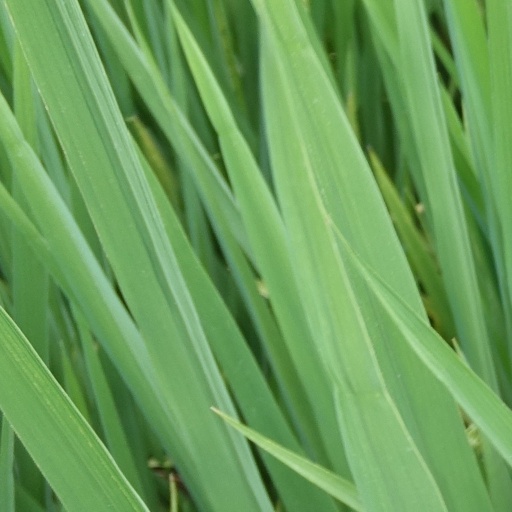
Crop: rice